Alexander Samarin

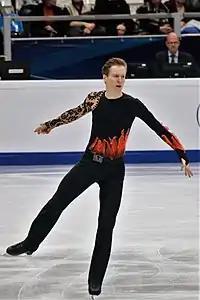
Samarin at the 2018 European Championships

"GP: Grand Prix; CS: Challenger Series; JGP: Junior Grand Prix"